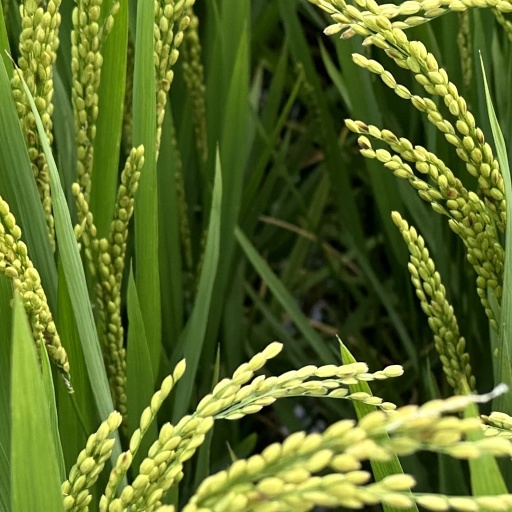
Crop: rice